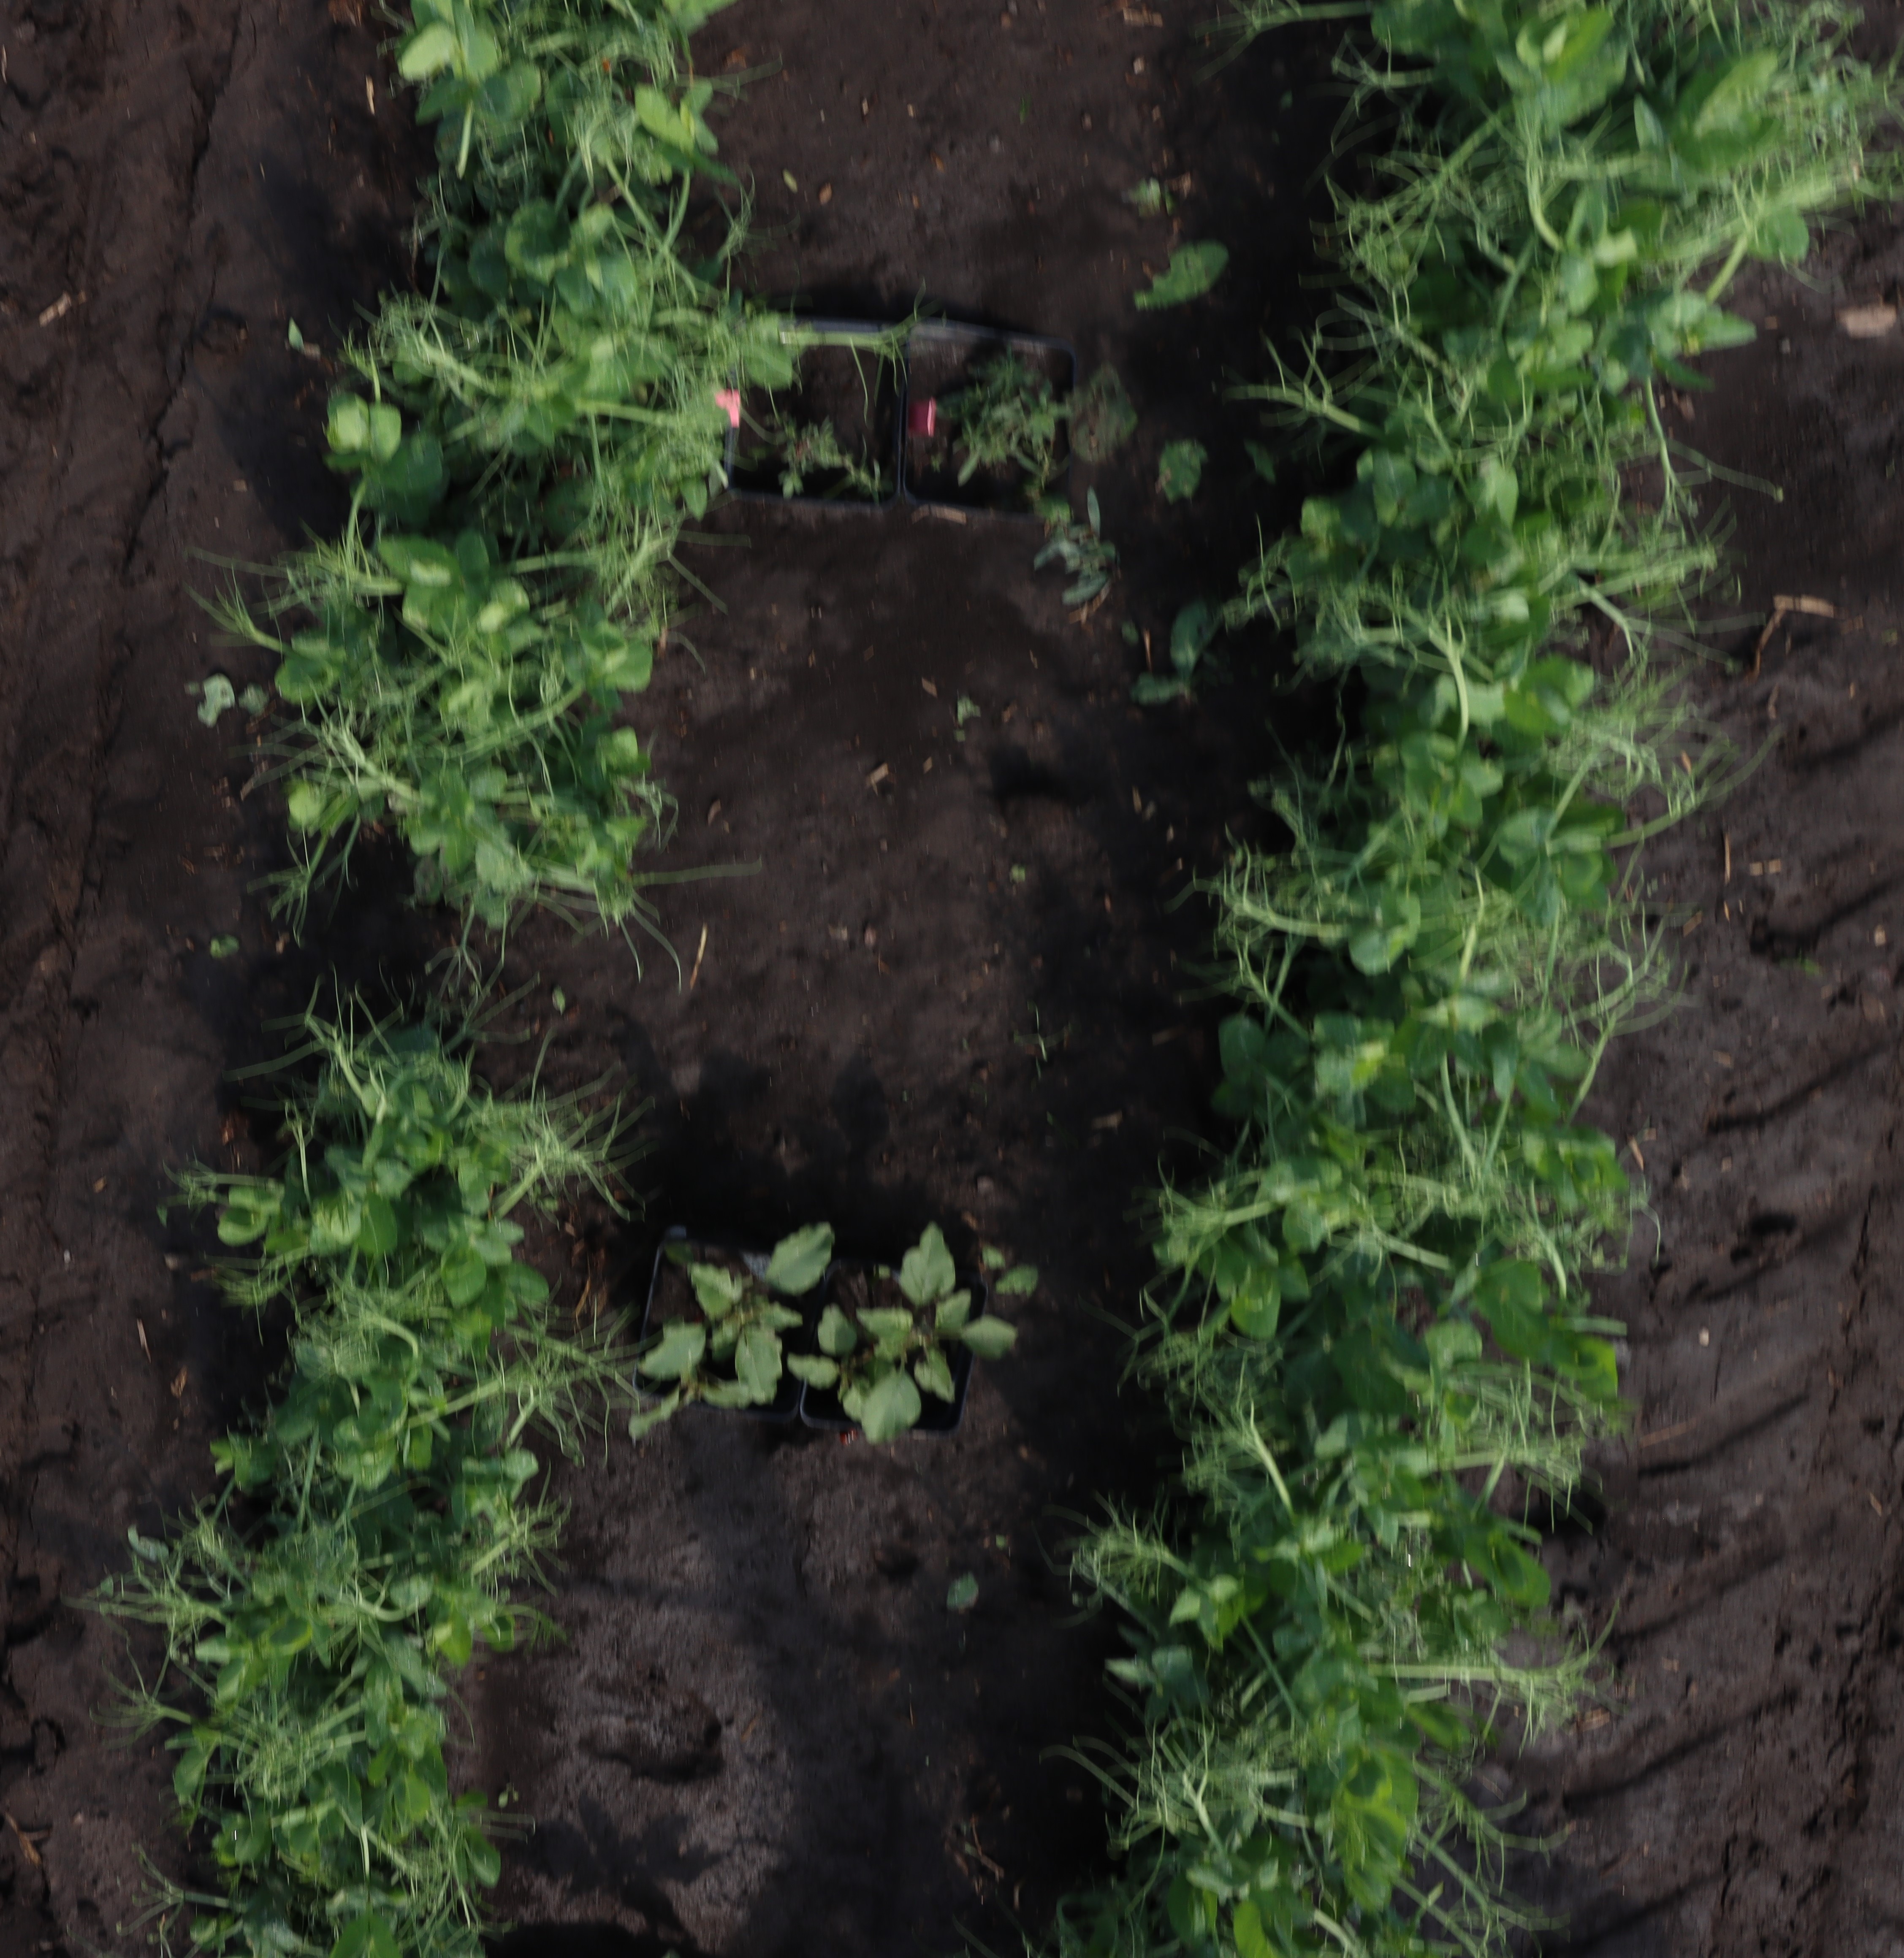
Crop: Field pea
Objects: Field Pea, Field Pea, Field Pea, Field Pea, Field Pea, Field Pea, Field Pea, Field Pea, Kochia, Redroot Pigweed, Redroot Pigweed